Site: brandenburg
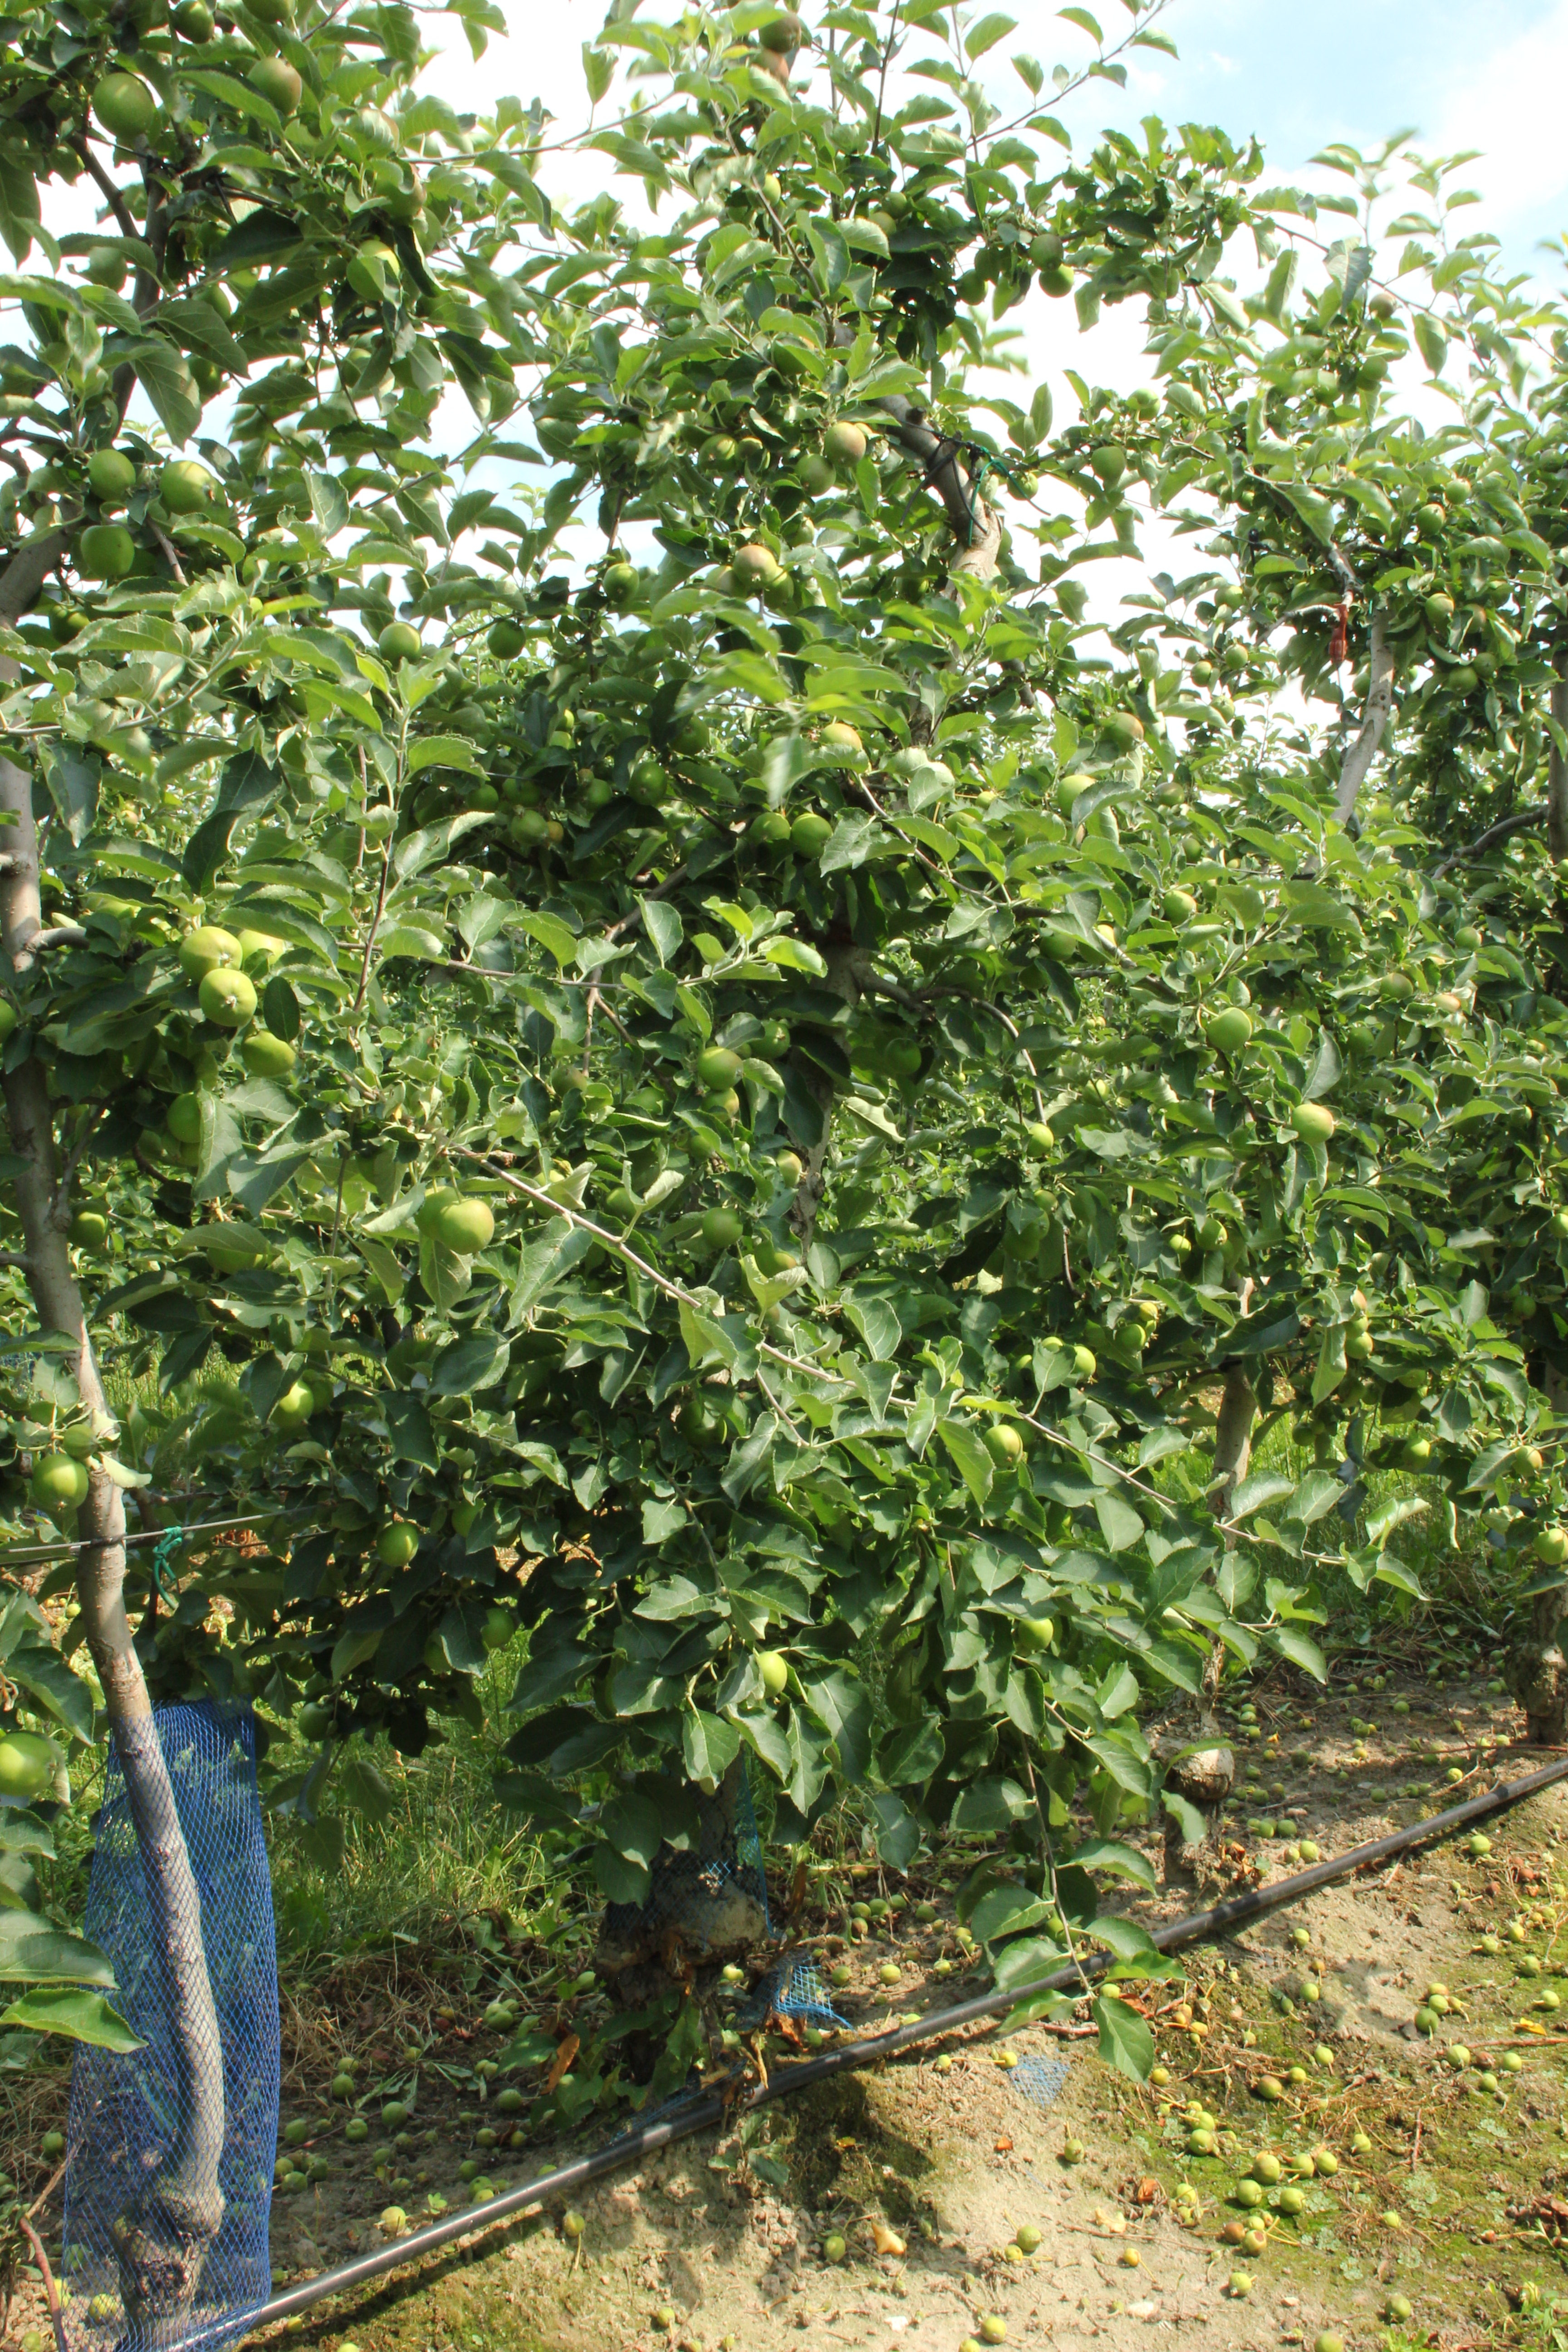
Growth stage (BBCH 74): Development of fruit